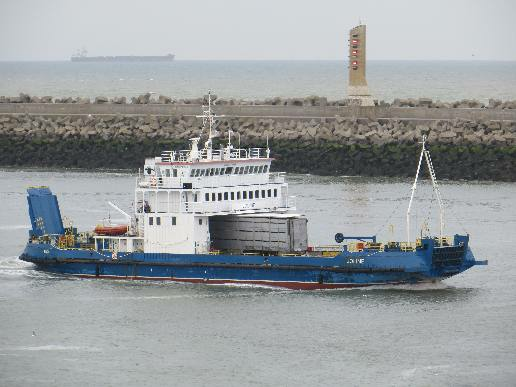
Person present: No